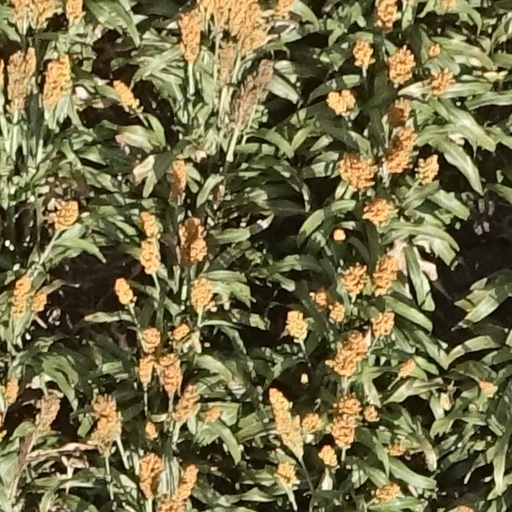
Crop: sorghum